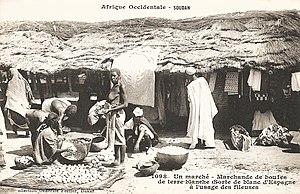
François-Edmond Fortier, Marchande de boules de terre blanche à l'usage des fileuses (sorte de blanc d'Espagne). Afrique Occidentale - Soudan.
Le blanc est un champ chromatique caractérisé par une impression de forte luminosité, sans aucune teinte dominante.